Williams Landing railway station

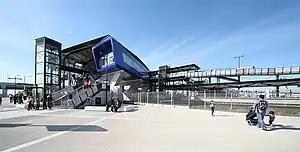
Station concourse, building, forecourt and entrance, April 2013

Williams Landing railway station is a commuter railway station on the Werribee line, which is part of the Melbourne railway network. It serves the western suburb of Williams Landing, in Melbourne, Victoria, Australia. Williams Landing station is a ground level premium station, featuring an island platform. It opened on 28 April 2013.